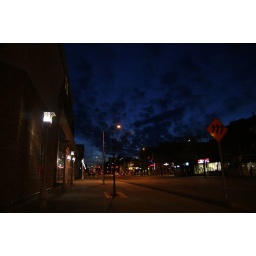
clouds seen in the street